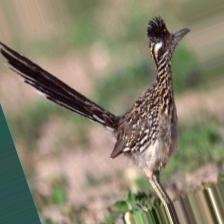
Species: ROADRUNNER
Scientific name: GEOCOCCYX